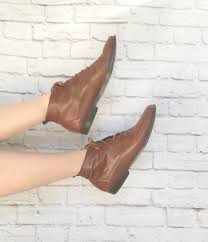
Label: Brogue